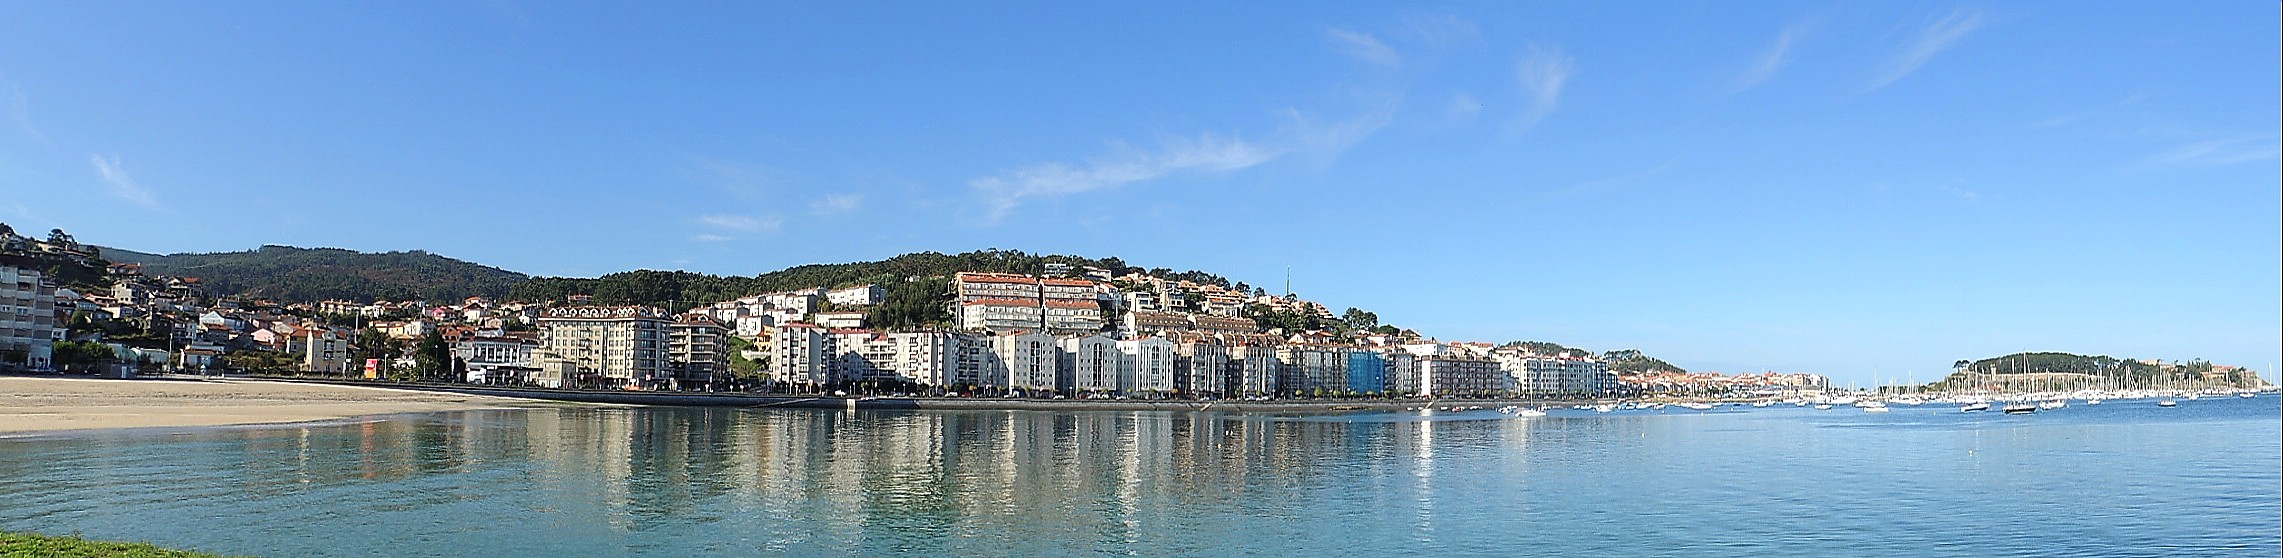
beach, sea, ocean, panorama, europe, reflection, bay, marina, tourism, arena, spain, espagne, pueblo, beaches, reflections, reflejo, reflejos, europa, mar, agua, playa, verano, galicia, costa, pontevedra, praia, bahia, reflexo, pueblos, puerto, mygearandme, panoramica, baiona, bayona, riasbaixas, riasbajas, oceano, espanha, atlantic, porto, espana, thegalaxy, galiza, marinera, marineras, arenal, galice, paseomaritimo, pobos, pobo, reflexos, provinciapontevedra, provinciadepontevedra, playas, ria, mari eiras, nautico, paisage, rias, puertos, paisaxe, oceanoatlantico, panoramafotogr fico